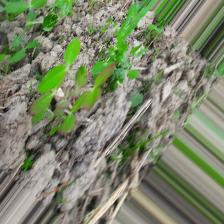
Label: Lentil Rust